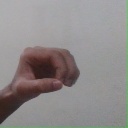
अक्षर: औ